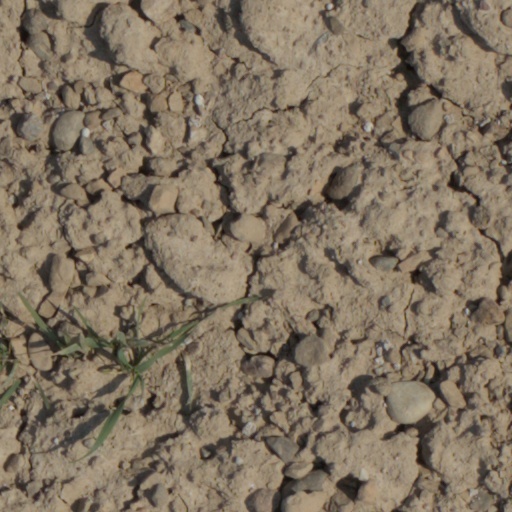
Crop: wheat